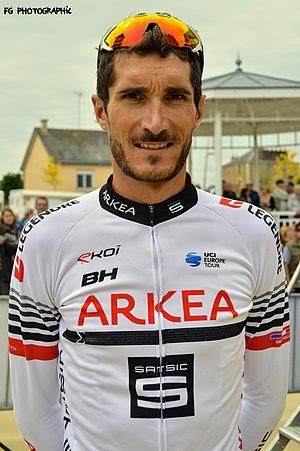
Brice FEILLU - Juin 2019
Brice Feillu, né le 26 juillet 1985 à Châteaudun, est un coureur cycliste professionnel français. Professionnel depuis 2009 à 2019, il a notamment remporté une étape du Tour de France 2009. Son frère Romain Feillu est également coureur professionnel.